Jean-Christian Michel

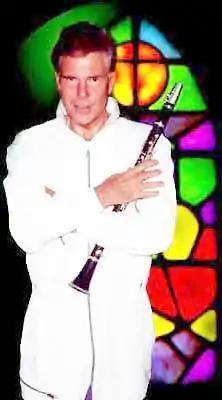

Jean-Christian Michel (born 1938) is a composer and clarinetist. His compositions are influenced by jazz and by baroque music, particularly that of Johann Sebastian Bach.